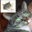
Label: cat